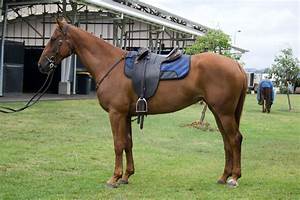
Label: cavallo